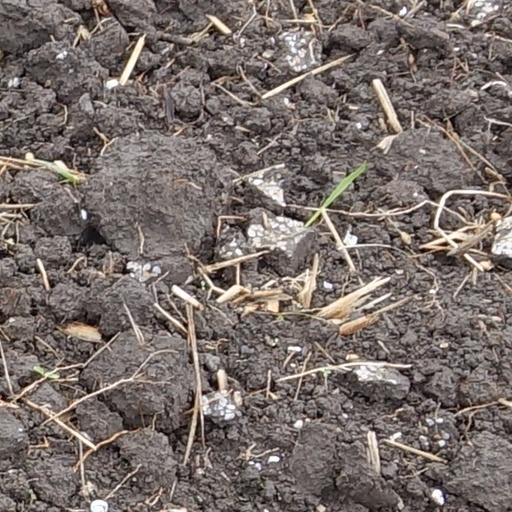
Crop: wheat